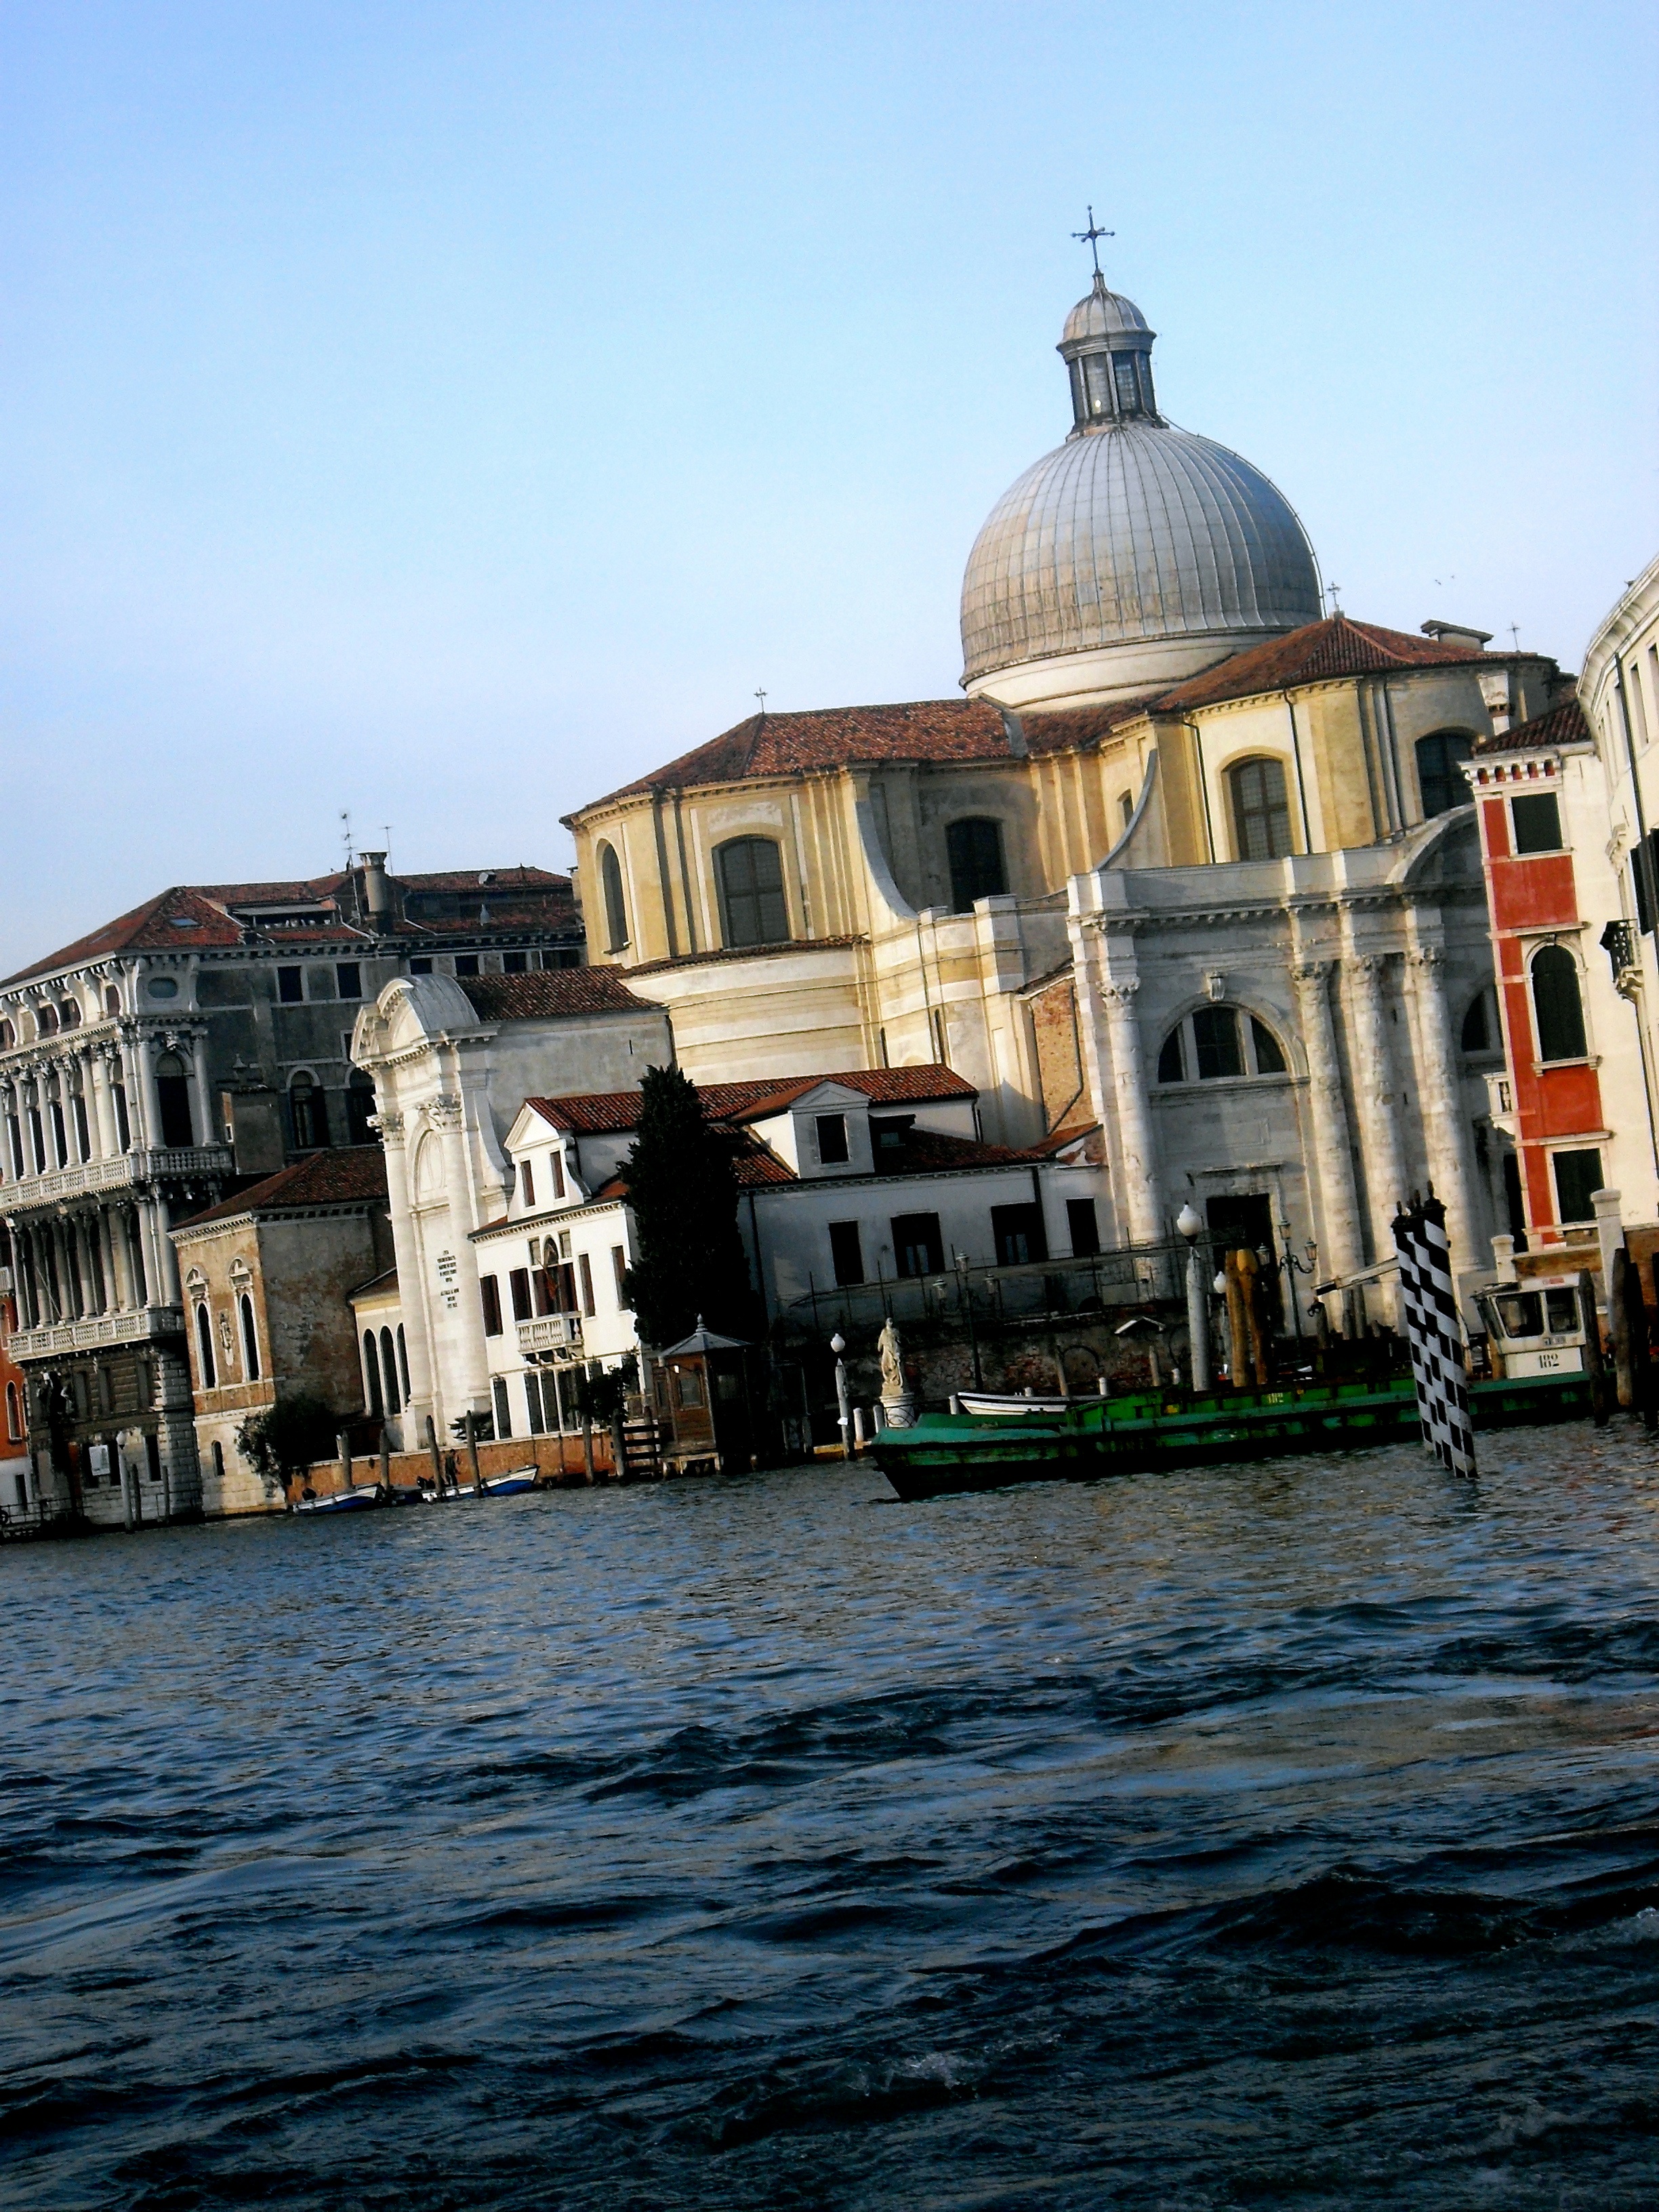
sea, coast, boat, town, river, canal, vacation, travel, vehicle, tourism, waterway, watercraft, passenger ship